Gerald Charles Dickens

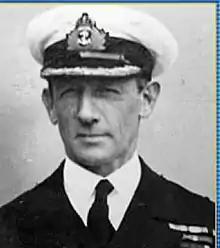
Admiral Sir Gerald Charles Dickens

Admiral Sir Gerald Louis Charles Dickens (13 October 1879 – 19 November 1962) was a senior Royal Navy officer and the grandson of Victorian novelist Charles Dickens.